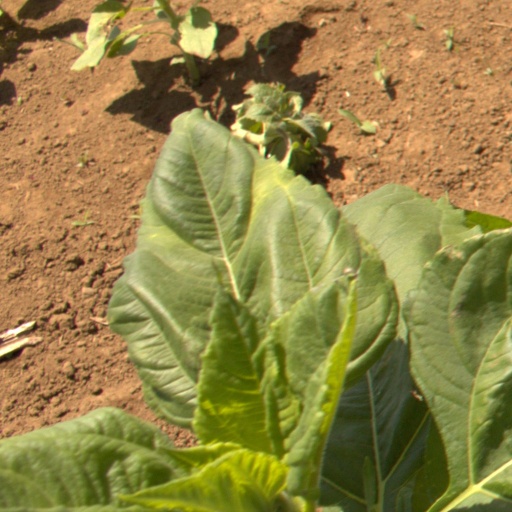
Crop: Jerusalem artichoke